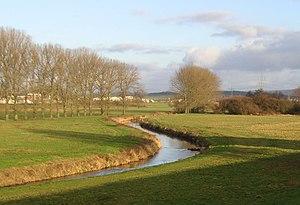
La Schwalm est une rivière d'Allemagne située dans la Hesse, affluent de l'Eder.